James Novelli

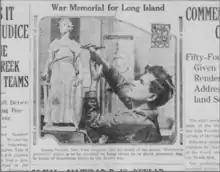
The Circleville Herald, 3 Jun 1925

Novelli was born in 1885 in Sulmona, Italy. His family settled in lower Manhattan in New York, and he was raised in a tenement house on Mulberry Street in the Five Points, which became the heart of Little Italy.